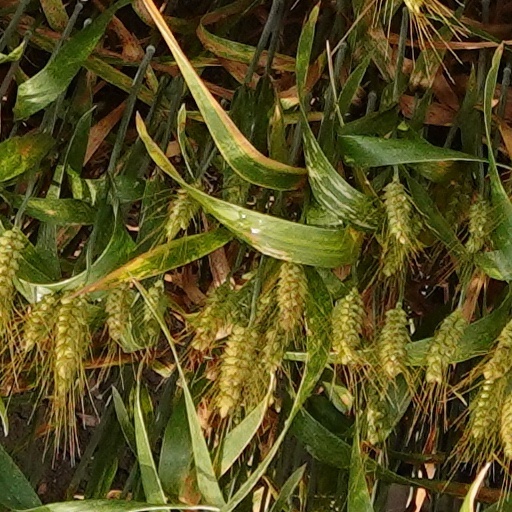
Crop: wheat